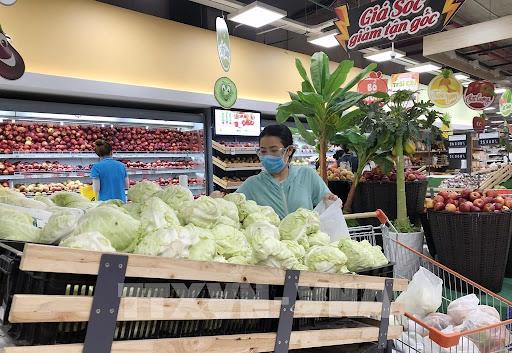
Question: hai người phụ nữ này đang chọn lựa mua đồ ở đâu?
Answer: ở trong quầy bán trái cây của siêu thị